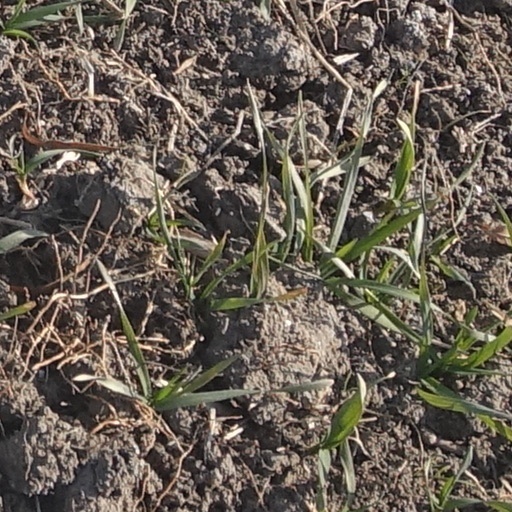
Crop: wheat